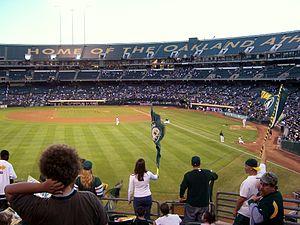
Le RingCentral Coliseum est un stade omnisports adjacent à la Oracle Arena, se trouvant dans la ville de Oakland en Californie. Il est principalement utilisé pour les rencontres de baseball, de football américain et parfois de football.